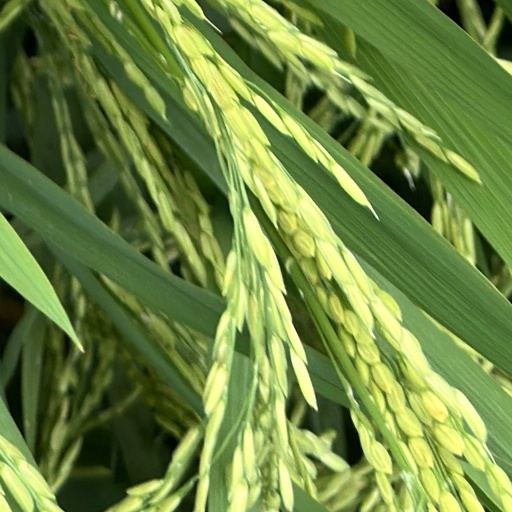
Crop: rice